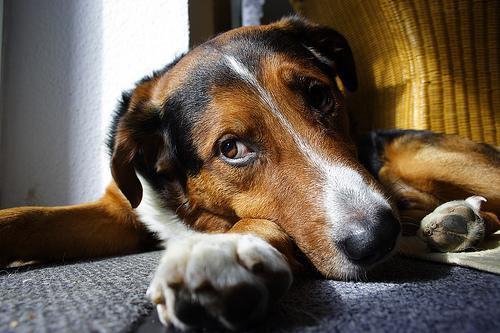
Appenzeller